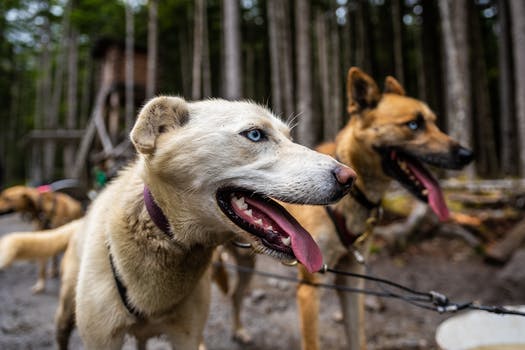
Label: No Watermark